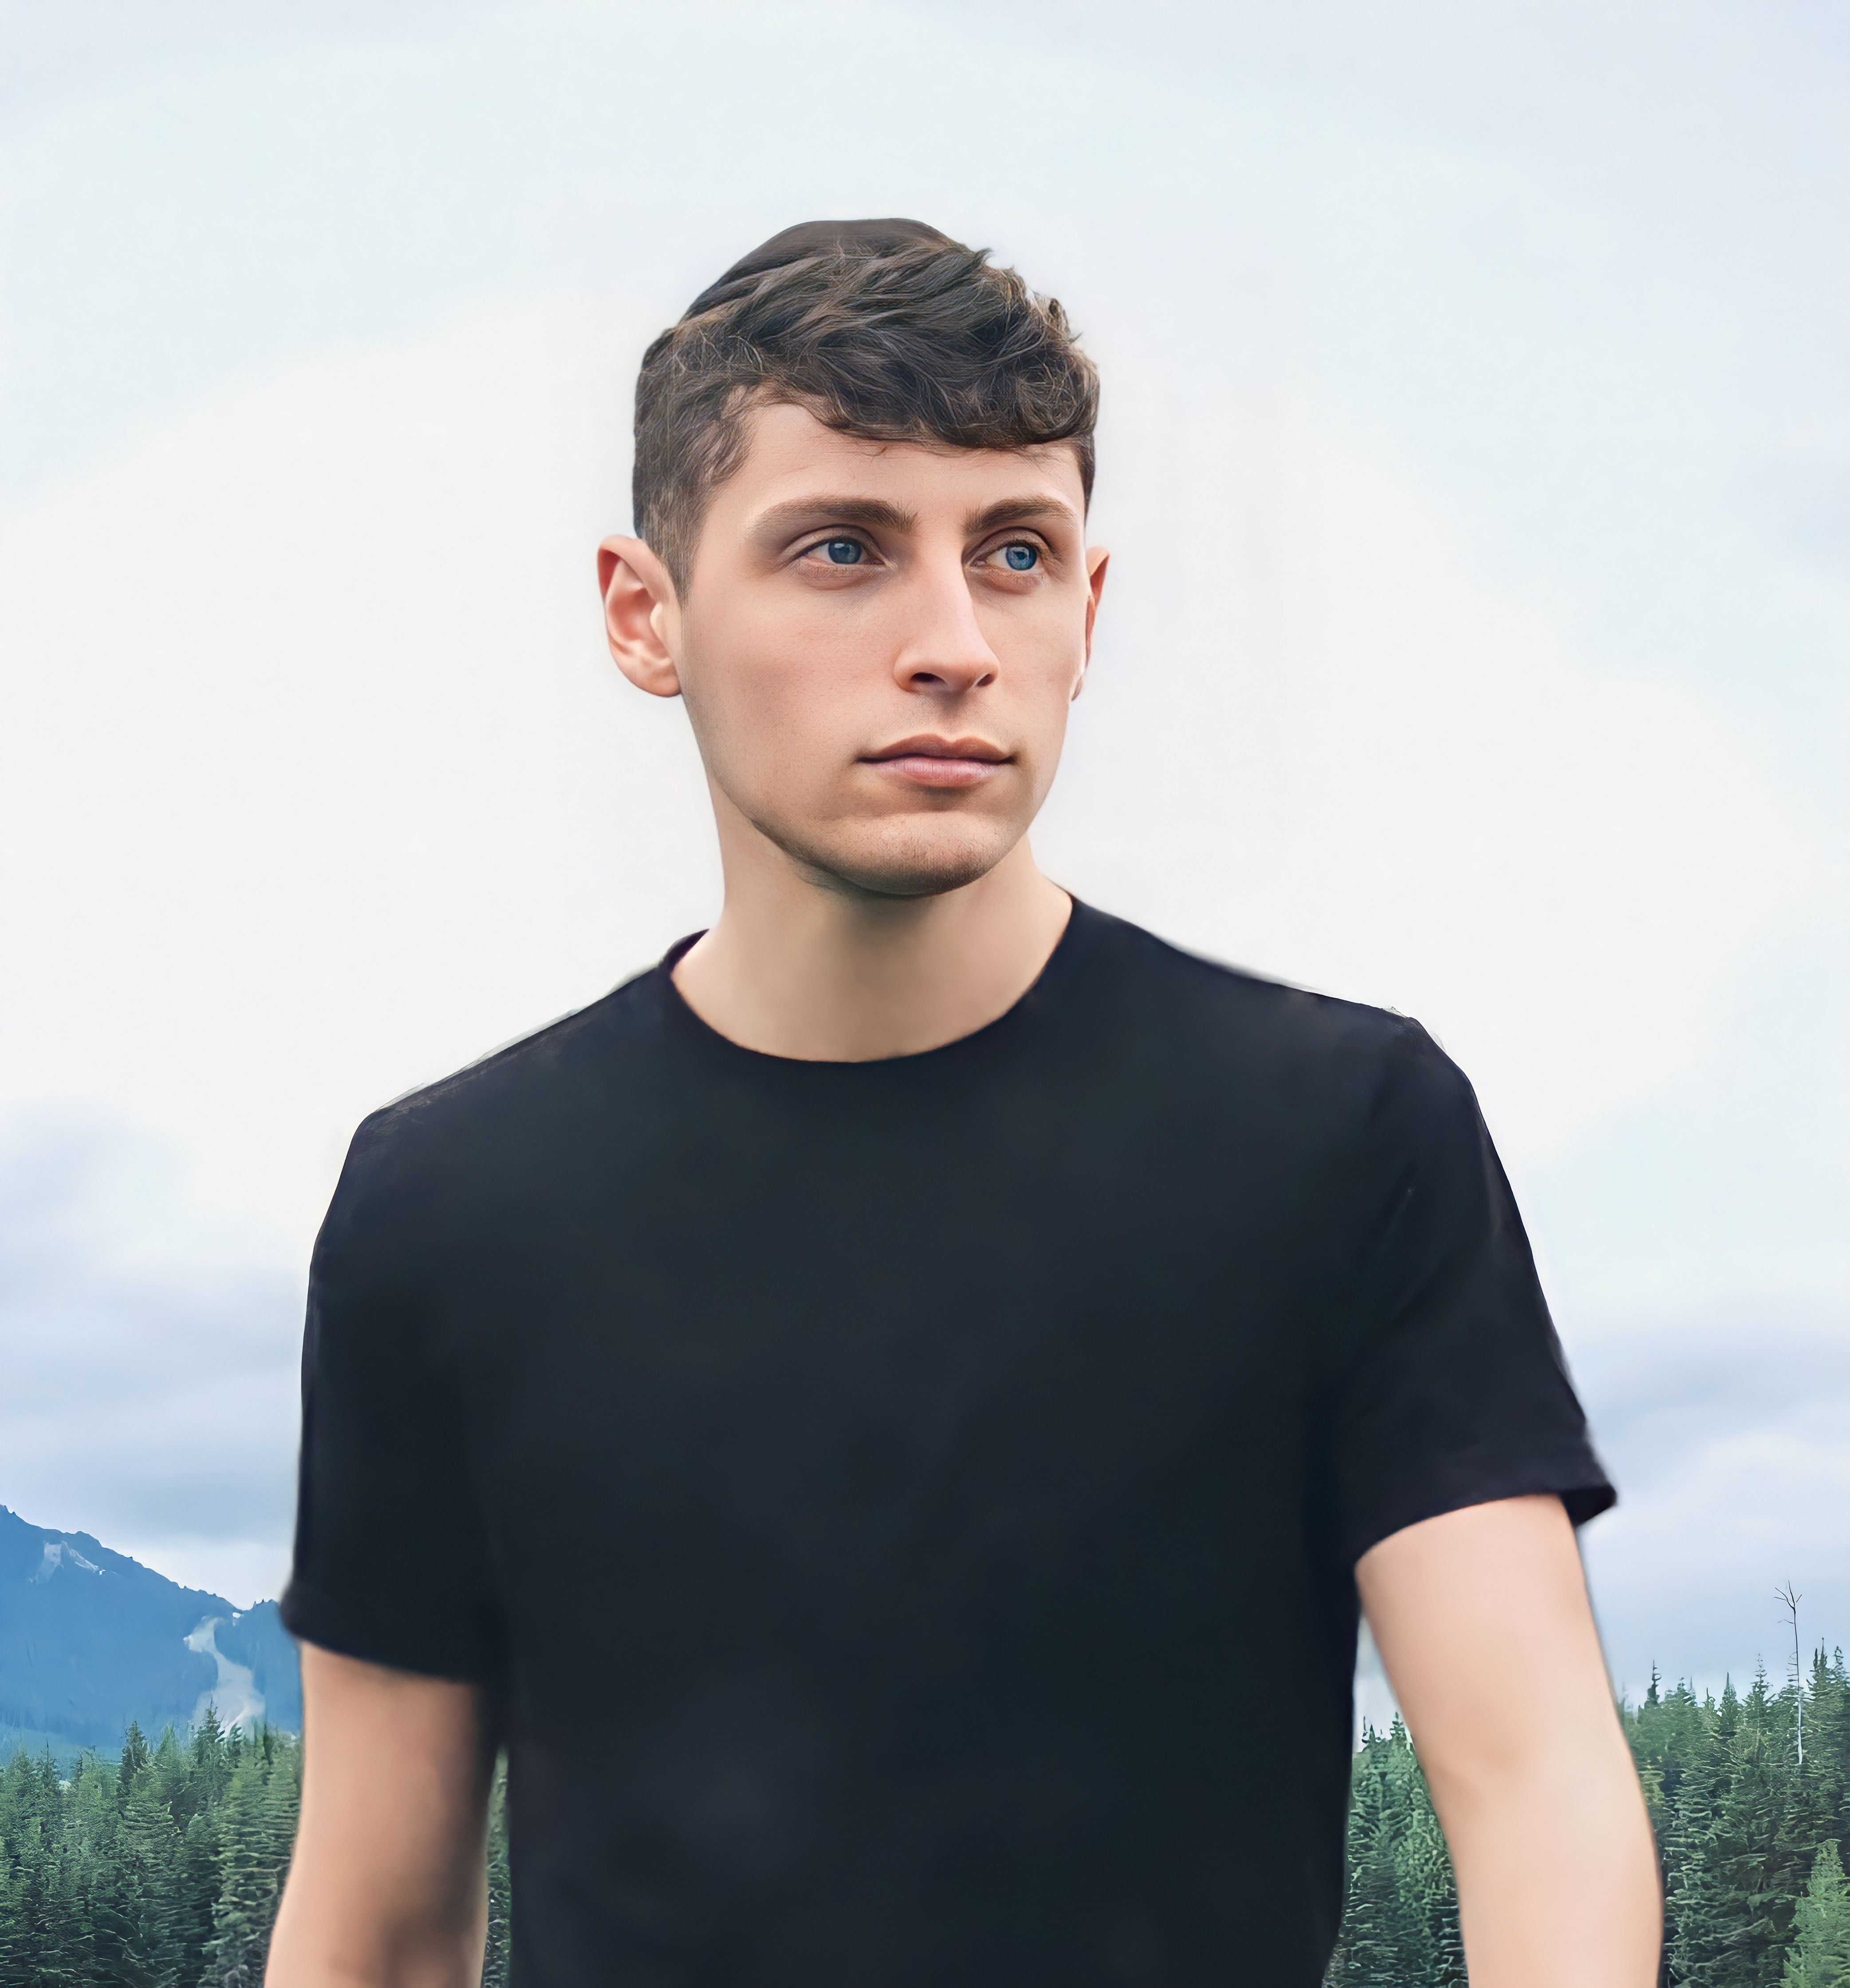
man, posing, smile, forehead, sky, cloud, flash photography, jaw, neck, sleeve, happy, gesture, t shirt, black hair, eyewear, People in nature, grassland, fun, facial hair, grass, chest, beard, active shirt, landscape, formal wear, sitting, top, portrait photography, portrait, photo shoot, white collar worker